LifeFlight of Maine

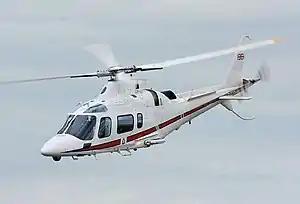
An AgustaWestland 109

The service began in 1998 with an AgustaWestland A109C, followed by an A109C Max. In 2004, two A109E helicopters (N901CM and N901EM) were purchased. A third helicopter, N901LF, the first of three A109SP Grand News, was added in 2020. It was followed in 2021 by N901XM. The third, and most recent, addition was N901WM in 2022. The SP helicopters travel at an average speed of . They have a range of and fuel for a two-hour flight.